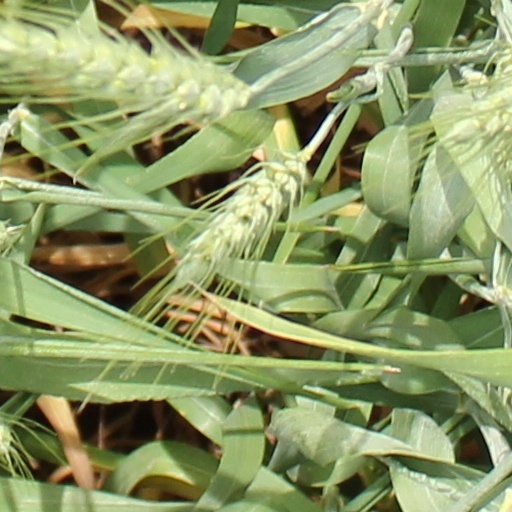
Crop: wheat